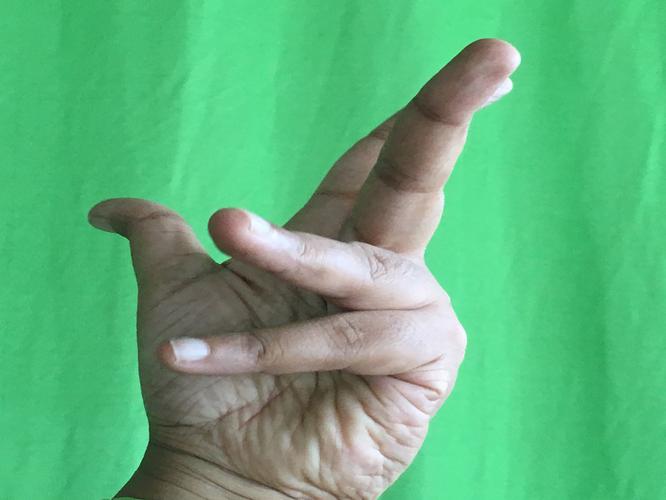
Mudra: Alapadmam
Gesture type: single_hand